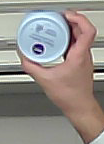
Product: nivea_baby